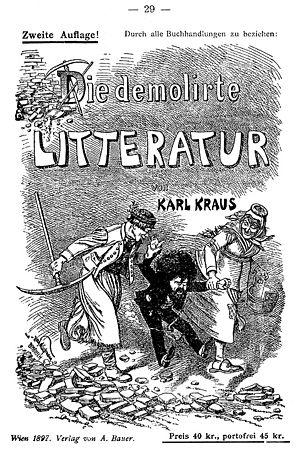
Karl Kraus est un écrivain autrichien né le 28 avril 1874 à Gitschin et mort le 12 juin 1936 à Vienne, ville dans laquelle il a vécu la plupart de sa vie.